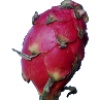
Label: Pitahaya Red 1